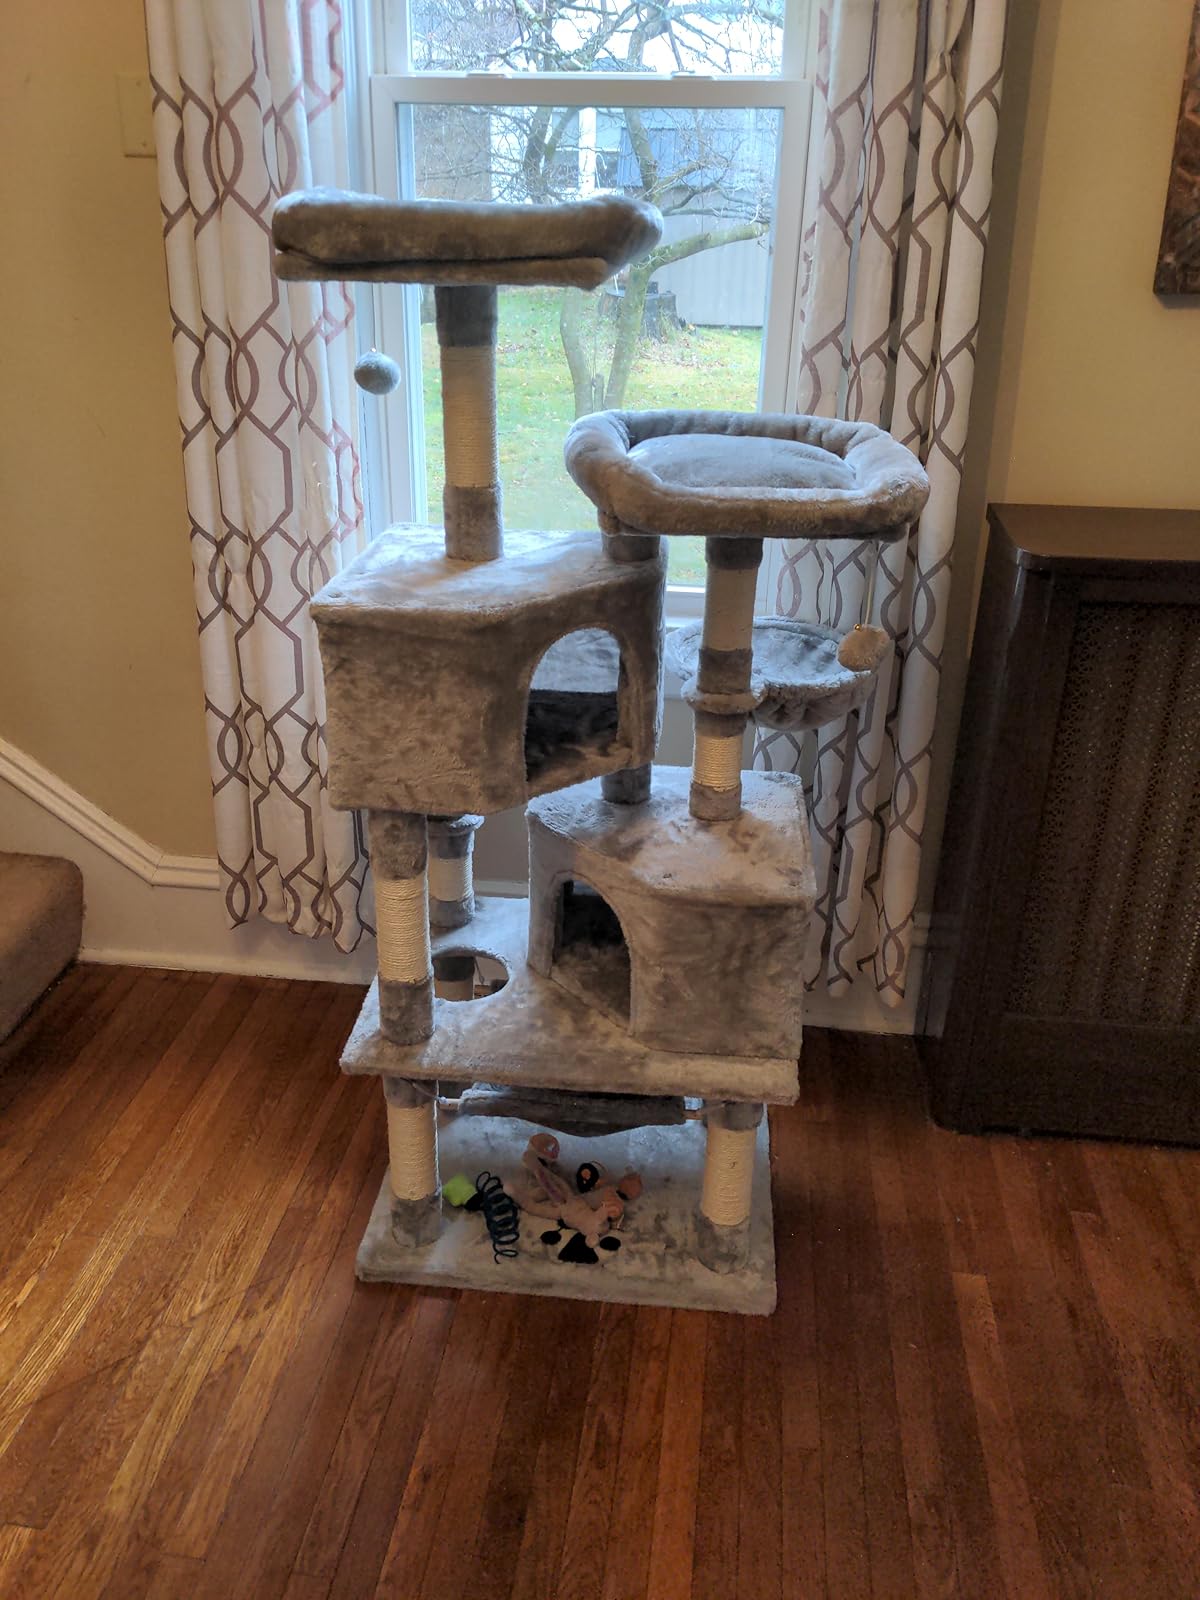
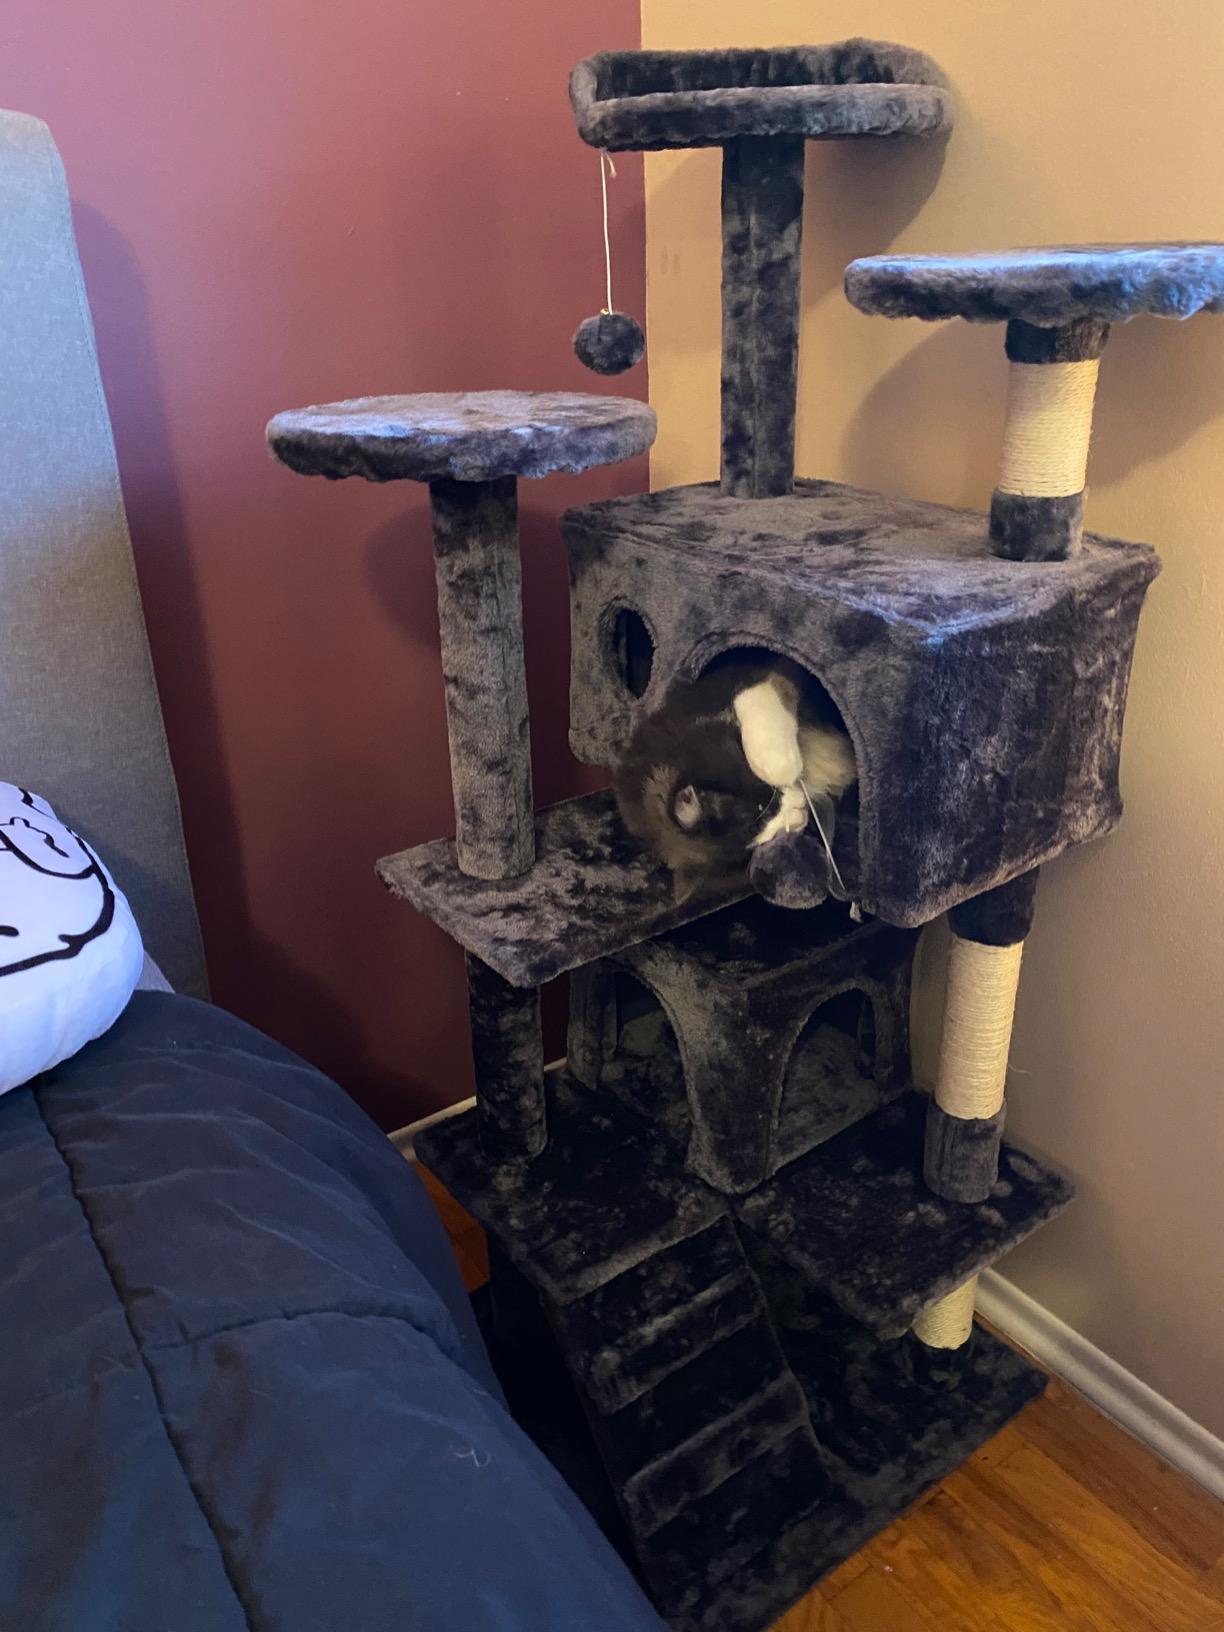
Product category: items_cat tree
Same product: no